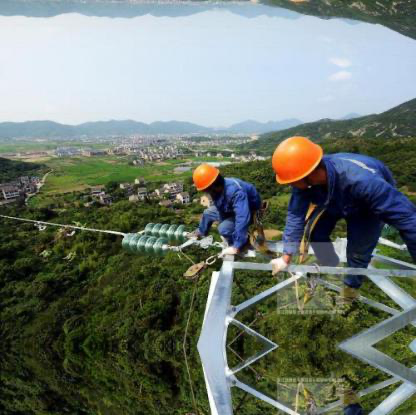
Objects in the image:
label: helmet
label: helmet